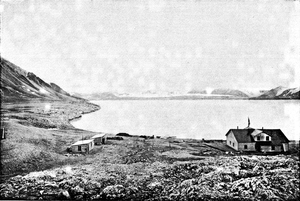
Sorgfjorden est un fjord de la côte nord est du Spitzberg, dans l'archipel du Svalbard. Ce fjord est également parfois appelé Treurenberg Bay.